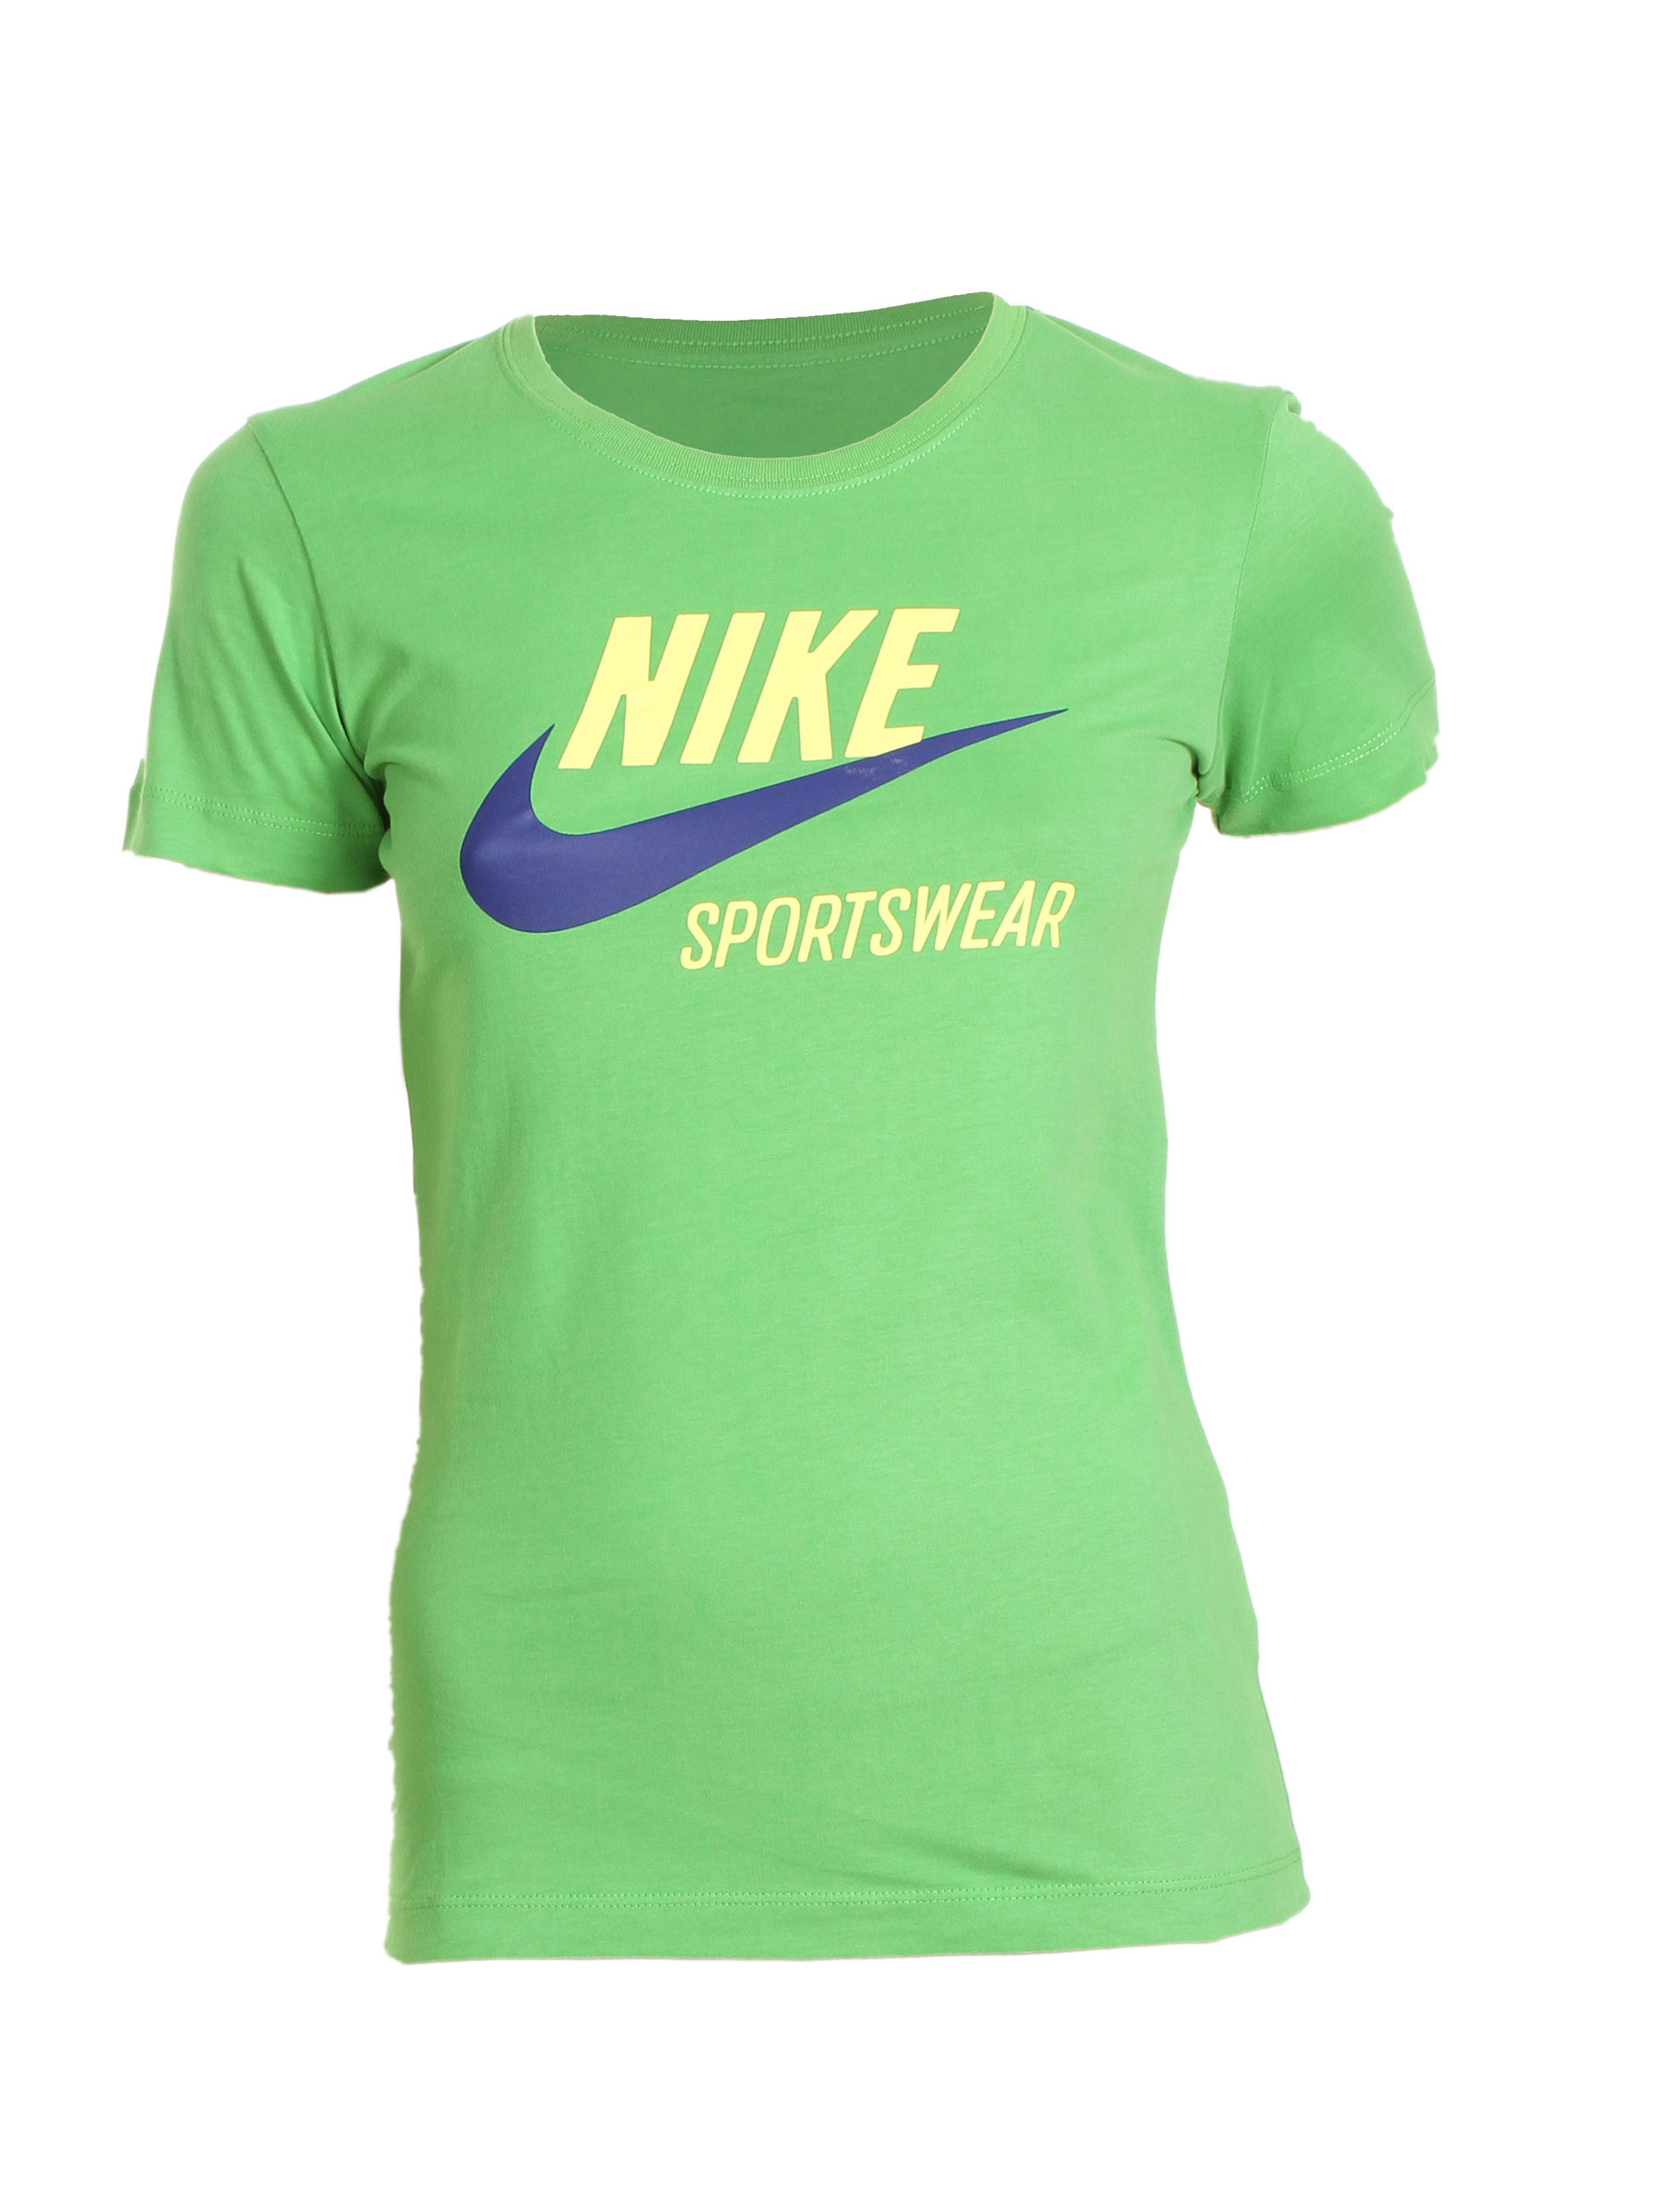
Nike Green Women T-shirt
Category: Apparel / Topwear / Tshirts
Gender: Women
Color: Green
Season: Fall 2010
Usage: Sports